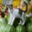
Label: cat